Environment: lab
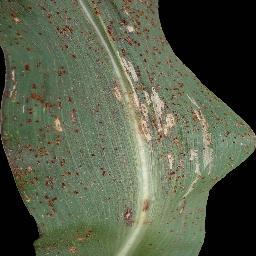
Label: common_rust